Vacuum evaporation

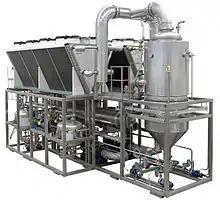
Vacuum evaporation plant

Vacuum evaporation is the process of causing the pressure in a liquid-filled container to be reduced below the vapor pressure of the liquid, causing the liquid to evaporate at a lower temperature than normal. Although the process can be applied to any type of liquid at any vapor pressure, it is generally used to describe the boiling of water by lowering the container's internal pressure below standard atmospheric pressure and causing the water to boil at room temperature.